Stockholm Arlanda Airport

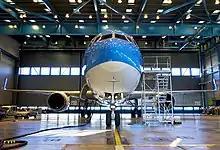
Boeing 767-300ER in TUI fly Nordic hangar at Arlanda.

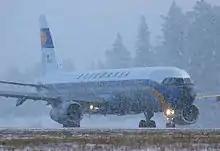
A Lufthansa Airbus A321 in a special retro livery taxiing in snow at Arlanda

Arlanda has three runways: Runway 1 (01L/19R), Runway 2 (08/26) and Runway 3 (01R/19L). Runway 1 is long and can handle take-offs and landings of the heaviest aircraft in use today. Runways 2 and 3 are long. As indicated, runways 1 and 3 are parallel runways that can be operated independently of one another. Runways 1 and 3 are equipped with CAT III systems for instrument landings. The airport can handle simultaneous take offs and landings using runways 1 and 3 at the same time. Simultaneous aircraft takeoffs and landings can be performed in instrument meteorological conditions (IMC). Runway 3 (01R/19L) is reached from the main terminal area via taxiway bridges constructed to be able to handle the heaviest and largest aircraft in traffic, although its length practically limits this. Since runway 3 (01R/19L) is located at a distance from the terminals, a deicing area is placed close to the runway to avoid long waits between deicing and take off in winter conditions. Another deicing area is located in connection with the southern ramp area close to the take off positions at runway 01L. There are high speed taxiway exits from all runways, except runway 08, to enable aircraft to exit the runways quickly after landing. That increases runway capacity during rush hours. Use of parallel taxiways around the terminal area separates arriving and departing traffic. Arlanda can handle all aircraft types in service including the Airbus A380.